Peter M. Brennan

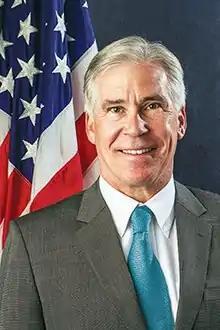
Peter M Brennan

While the American Chargé d'affaires to Bolivia, Peter M. Brennan was an object of an official complaint by the Bolivian government for having met with members of the opposition. Before this, he was accused of "conspiracy and interference in internal affairs." President Evo Morales had threatened to expel Brennan on more than one occasion, claiming "the US embassy planned to attack the government with accusations such as corruption and drug trafficking." He expelled Ambassador Philip Goldberg in 2008.